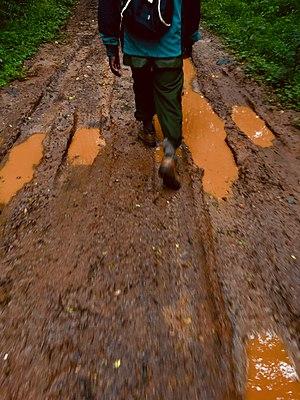
Le parc national du Mont Elgon est un parc national situé à 140 km environ au nord-est du lac Victoria. Le parc couvre une aire de 1 279 km² de part et d’autre de la frontière entre l’Ouganda et le Kenya, dont 1 110 km² en Ouganda et 169 km² au Kenya. La partie kenyane du parc fut classée en 1968 et la partie ougandaise en 1992. Il doit son nom au mont Elgon, volcan éteint culminant à 4 321 mètres sur la frontière ougando-kenyane.